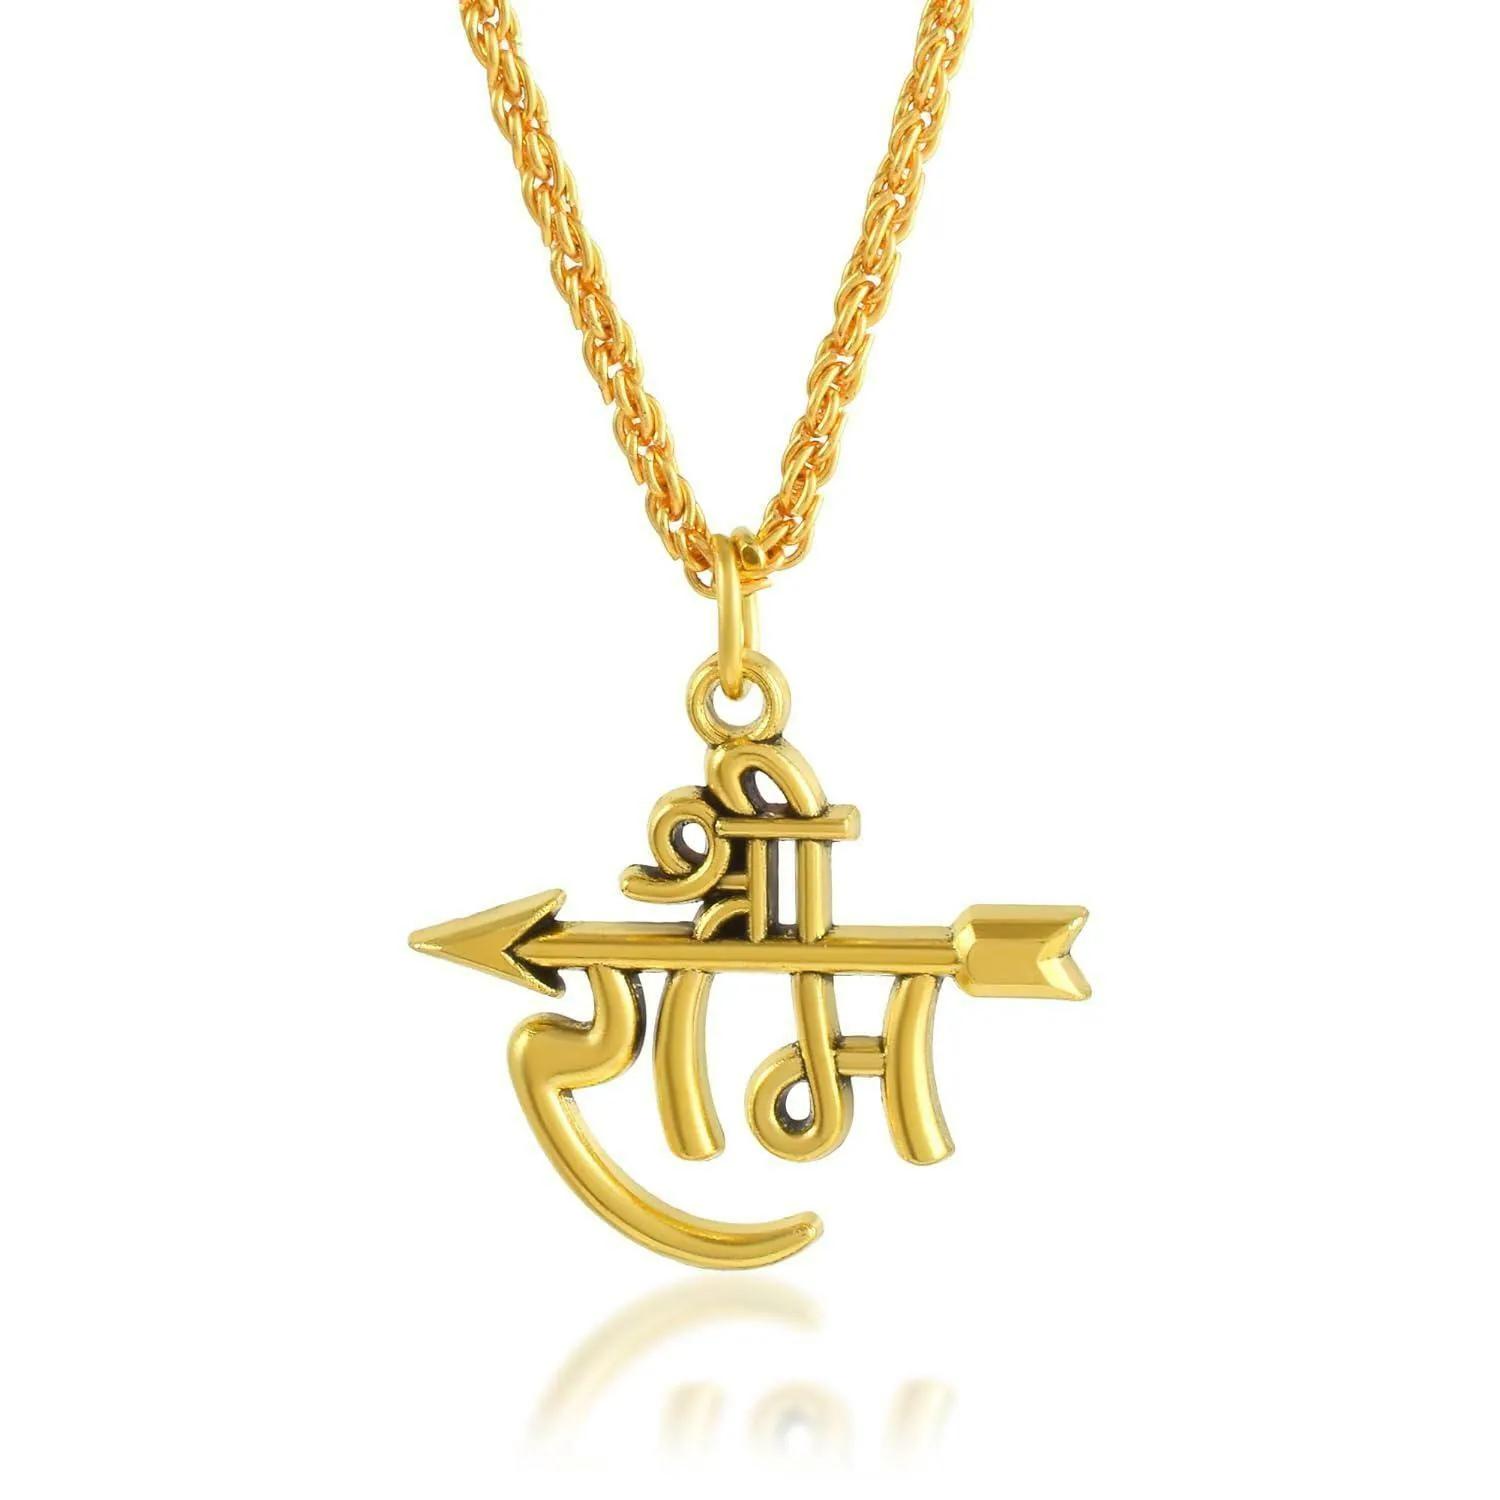
Morir Unisex Adult Gold Necklace With Snake Chain
Type: Necklaces & Pendants
Brand: MORIR
Price: Rs. 299
Brass gold plated shri ram pendant with chain necklace for unisex. suitable for any outfit and any occasion.
Features: Brass Gold Plated Shri Ram Pendant With Chain Necklace For Unisex,Dimension : Length-1.18 Inche, Width-1 Inche, Weight-6.80 Gram.,Product Colour May Slightly Vary Due To Photographic Lighting Sources Or Your Monitor Settings.,Made In India : All Our Products Are Manufactured In India And Are Exclusively Crafted To Adorn Your Persona.,Suitable For Any Outfit And Any Occasion.